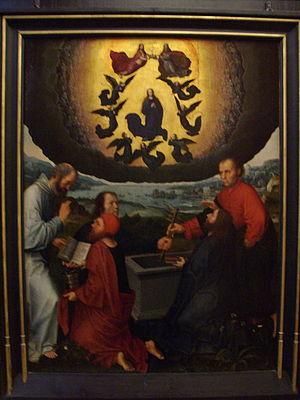
Cette page recense les diverses représentations artistiques de la Vierge Marie pendant les différents épisodes de sa vie, sans toutefois mentionner tous les épisodes de la Passion du Fils, ces épisodes, avec ou sans la présence de Marie, étant largement détaillés dans la page Représentation artistique de Jésus-Christ. Elle est essentiellement centrée sur les représentations en peinture depuis l'époque Renaissance en occident.
Le Triptyque de l'Assomption de la Vierge, est une œuvre en trois panneaux, réalisée à Bruges vers 1520, et attribuée à l'artiste peintre flamand Adriaen Isenbrant qui aurait reçu le concours de Gérard David. Déclaré Trésor national en 2001, et acquis par le Musée de Cluny en 2004, le triptyque est une œuvre exceptionnelle, témoin de l'art flamand dans l'État bourguignon et les Pays-Bas des Habsbourg au XVIᵉ siècle.